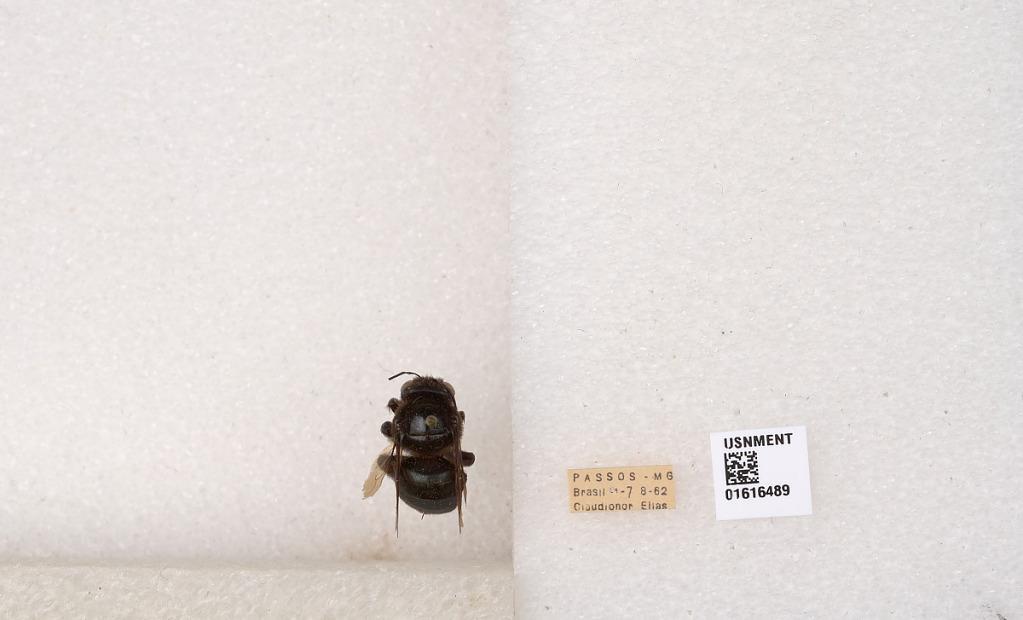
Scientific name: Xylocopa (Schonnherria) subcyanea Pérez
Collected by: C. Elias
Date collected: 1962-8-1
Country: Brazil
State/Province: Minas Gerais
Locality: Passos